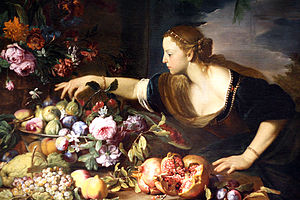
Abraham Brueghel
Kvinde tager frugter (1669) af Abraham Breughel.
Abraham Brueghel var en flamsk maler fra den berømte Brueghel-familie. Han var søn af Jan Brueghel den Yngre, barnebarn af Jan Brueghel den ældre og oldebarn af Pieter Brueghel den ældre.